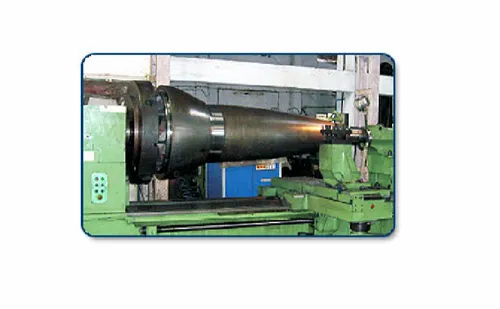
Label: CNC_Heavy_Duty_Lathe